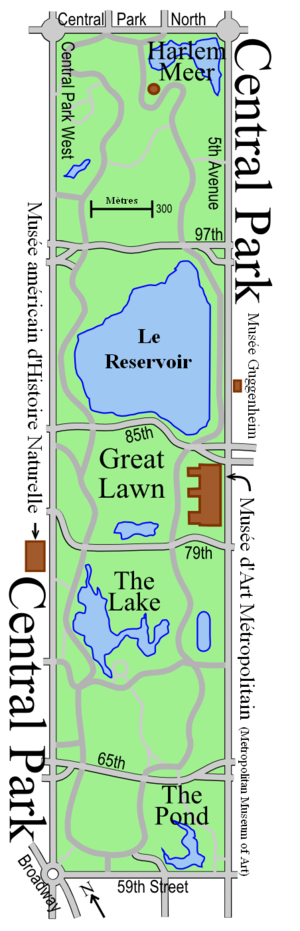
Central Park est un espace vert américain d'une superficie de 341 hectares, situé dans l'arrondissement de Manhattan à New York. Il est géré par la Central Park Conservancy qui dispose d'un budget annuel de 200 millions de dollars, et est entretenu au même titre que les autres espaces verts de la ville par le New York City Department of Parks and Recreation.
L'affaire de la joggeuse de Central Park est une affaire criminelle concernant le viol et les graves blessures infligées à Trisha Meili, une Américaine blanche de 28 ans, qui faisait du jogging, ainsi que l'agression de huit autres personnes dans la partie supérieure de Central Park, à Manhattan, dans la nuit du 19 avril 1989. L'agression de Trisha Meili, qui travaillait dans une banque d'investissement, la laisse dans le coma pendant 12 jours et elle en ressort avec de graves séquelles physiologiques et psychologiques. En 1990, The New York Times écrit que cette affaire est l'« un des crimes les plus médiatisés des années 1980 ».